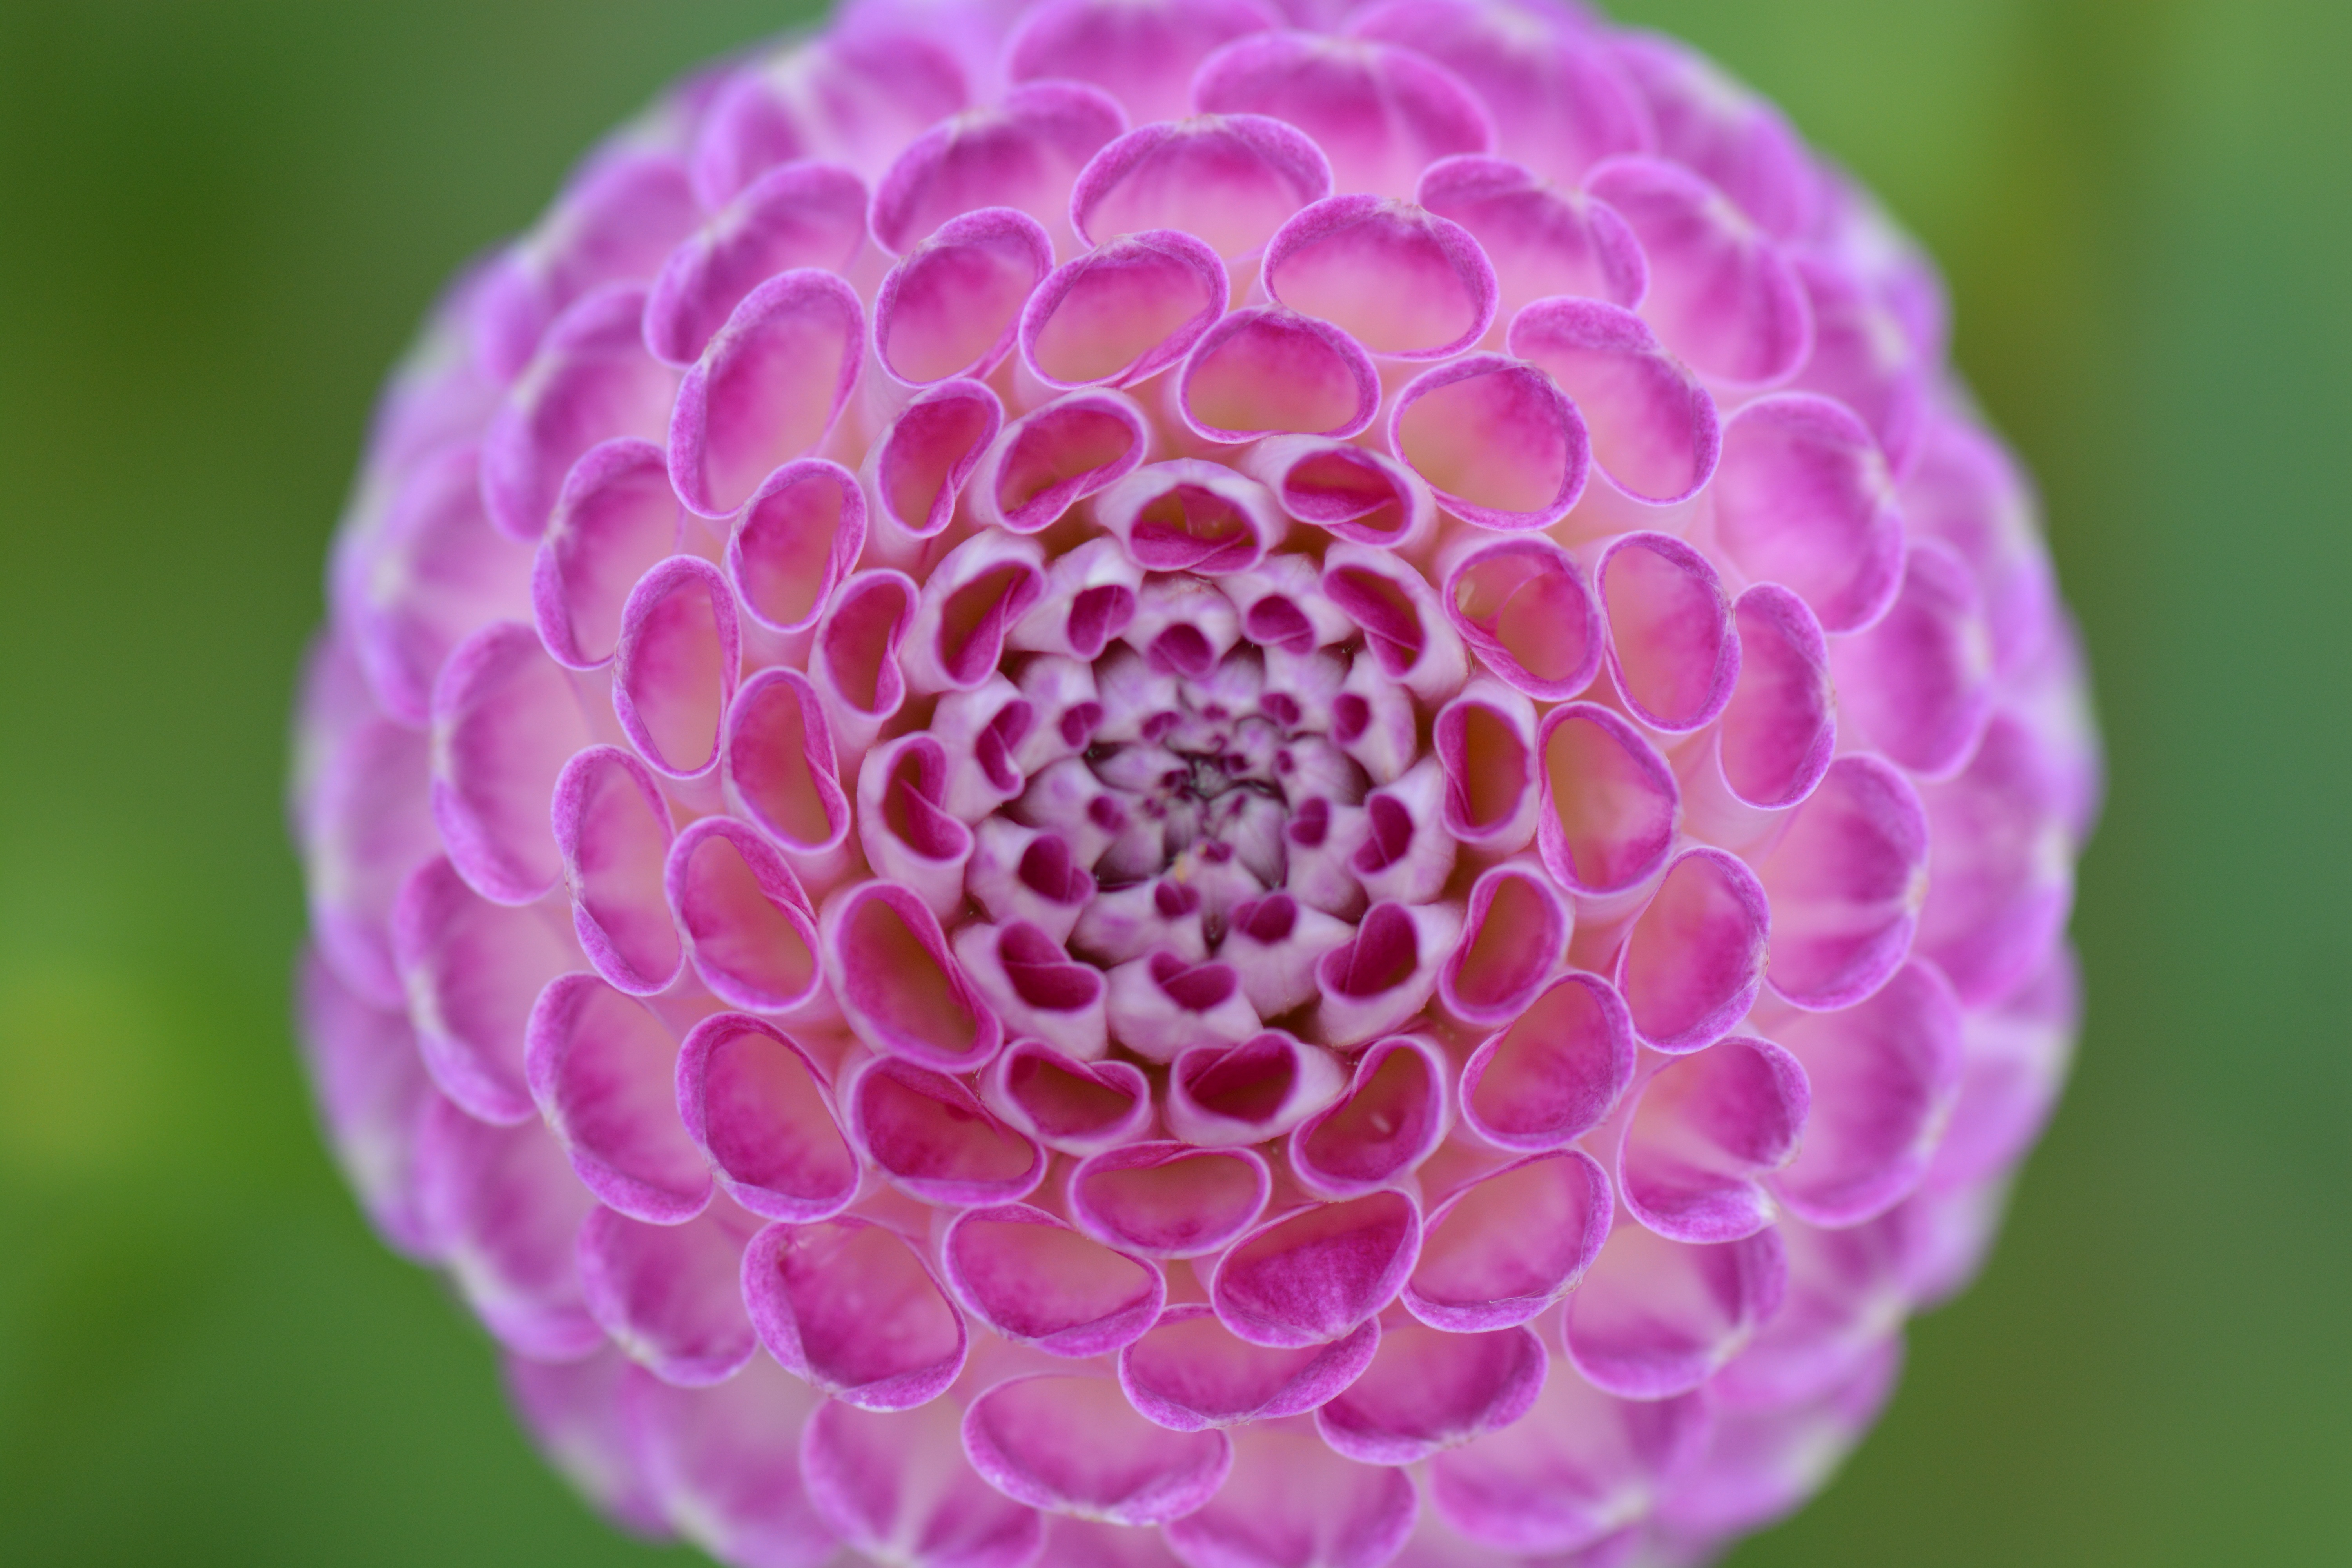
nature, blossom, plant, photography, flower, petal, daisy, pollen, botany, pink, flora, circle, close up, dahlia, beauty, macro photography, spherical, flowering plant, daisy family, annual plant, plant stem, land plant